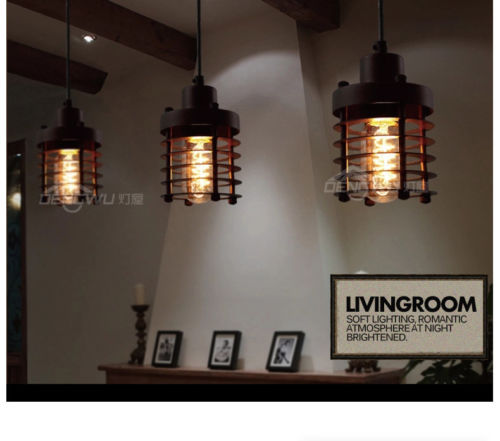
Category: lamp